Gümüş (TV series)

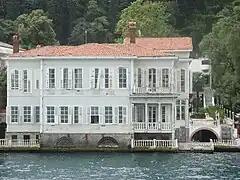
Palace

In the final episode of the series, the time is moved forwards to 14 years later and the audience sees that everyone has grown up and are all living a happy life. Gümüş is writing in her diaries about what has happened for the past 13 years and shows us how all the characters have grown up and changed including her current pregnancy.